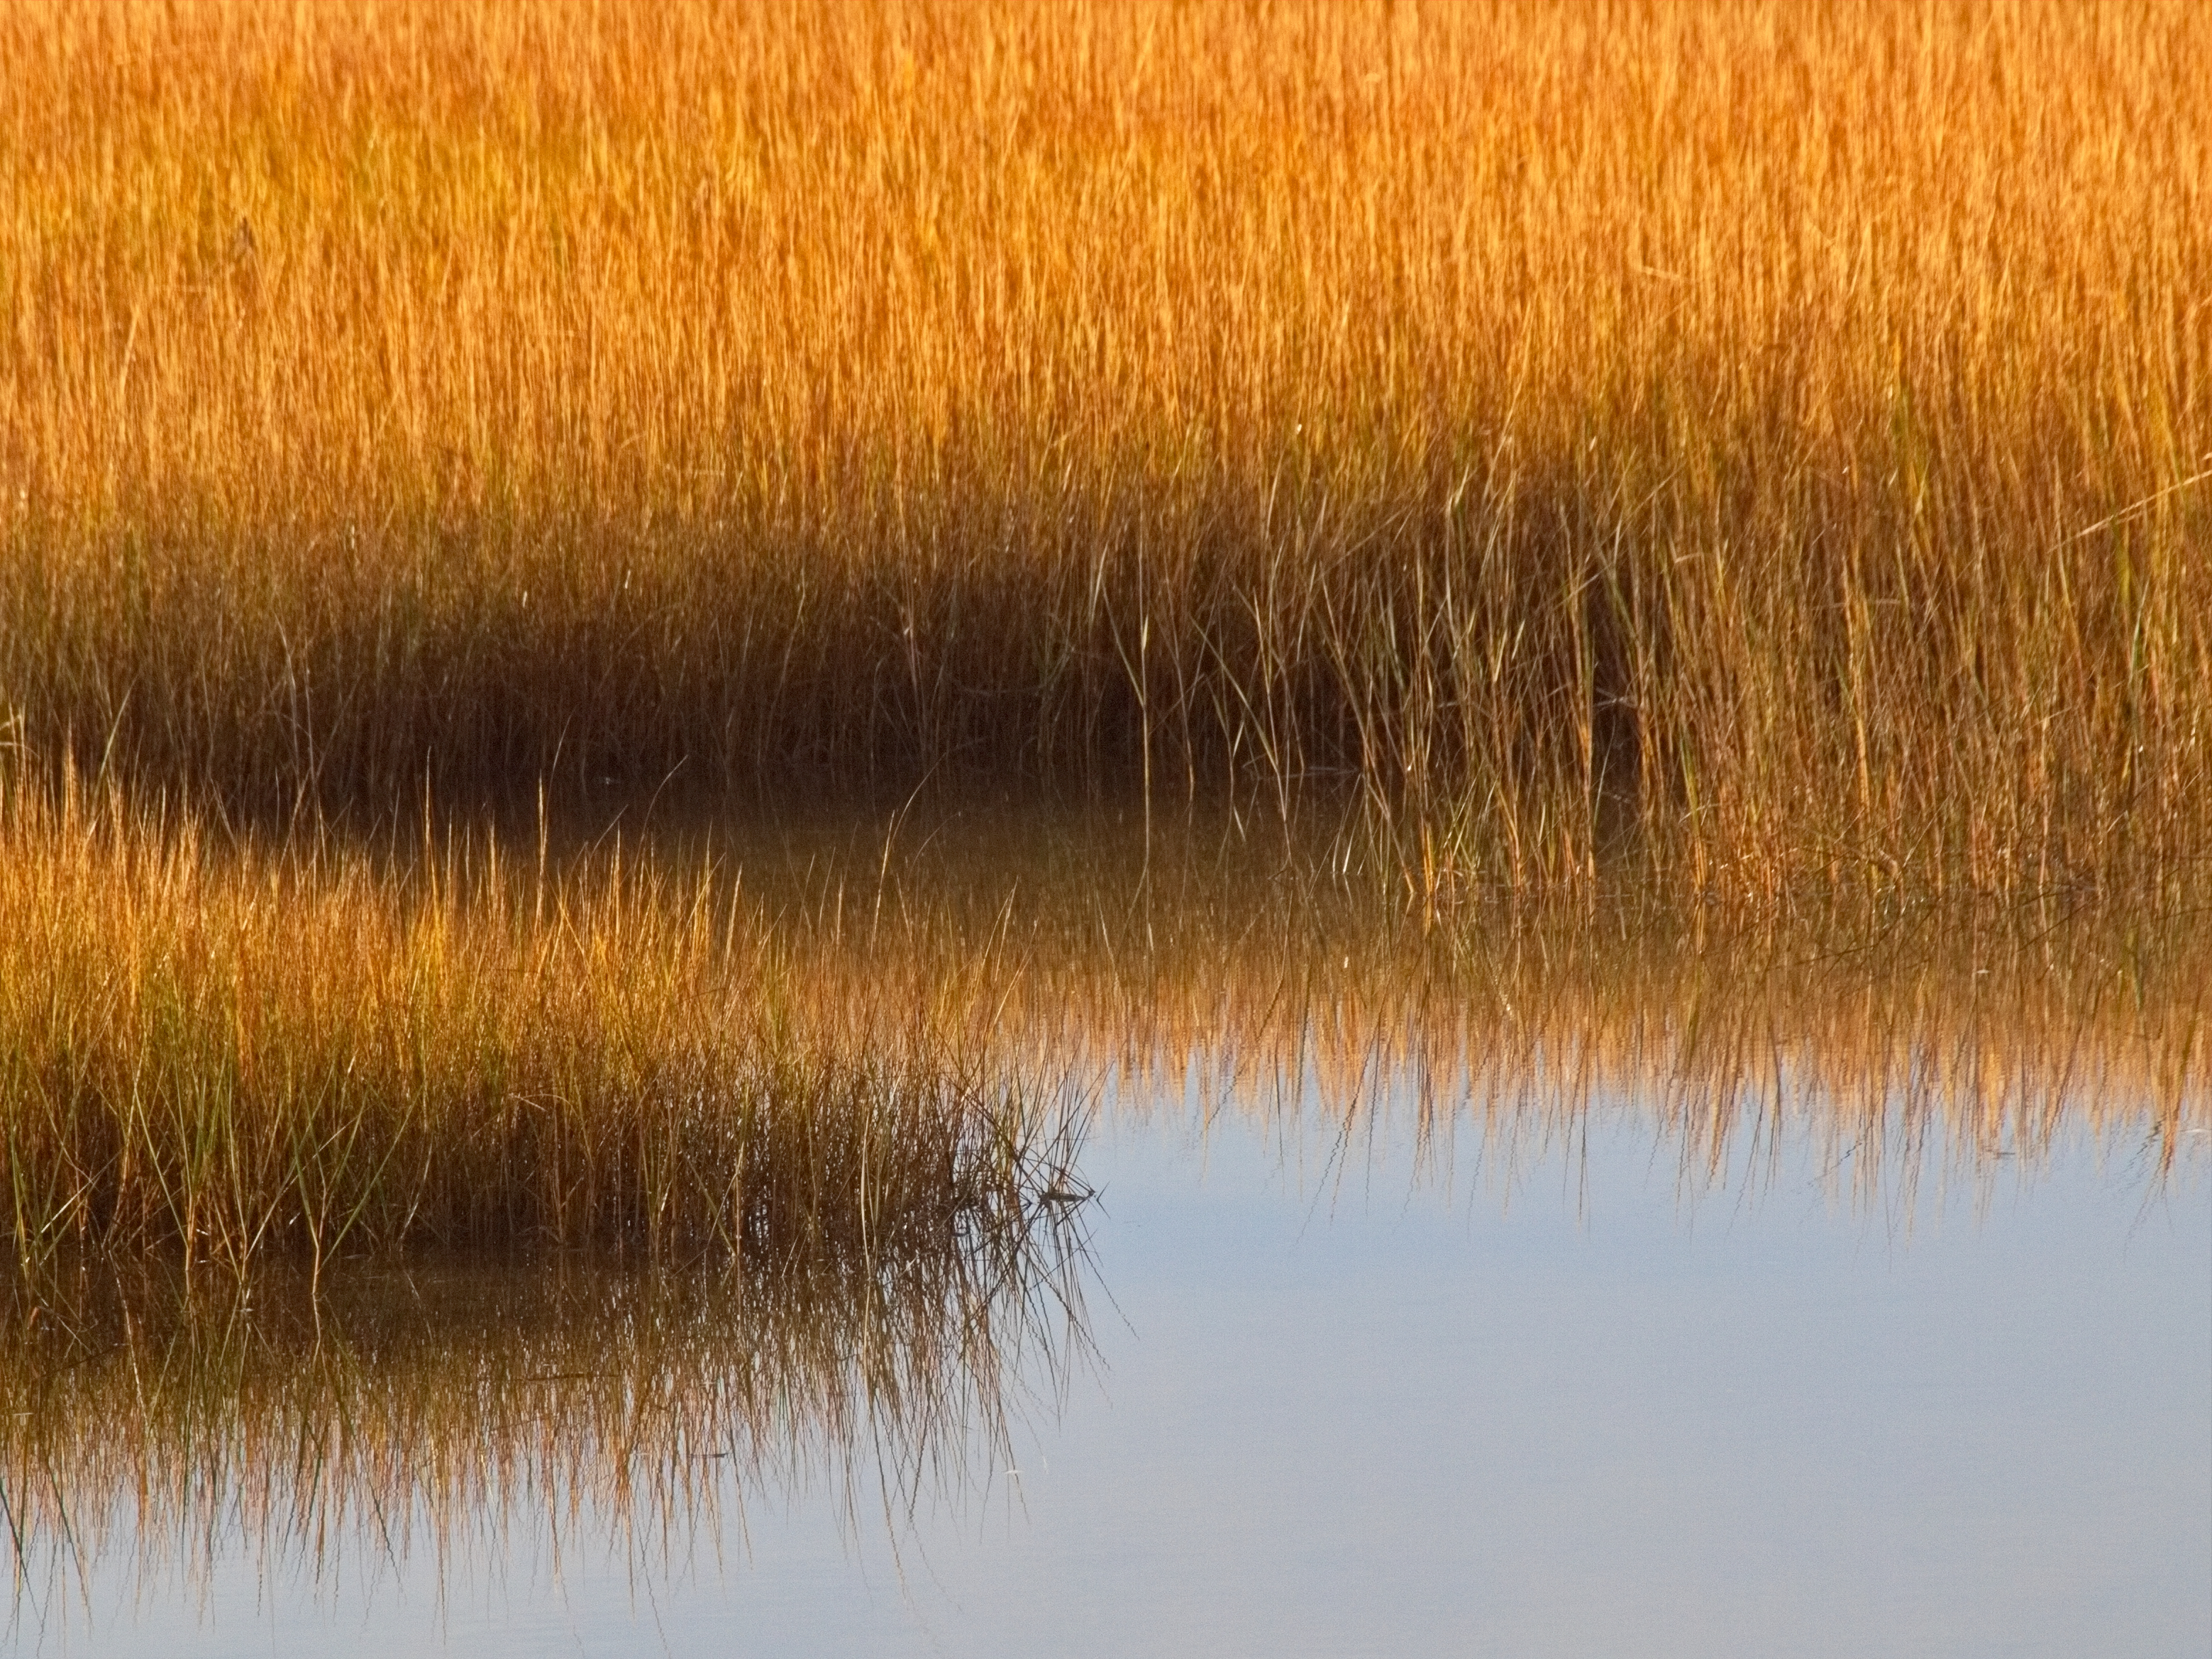
water, water resources, ecoregion, plant, natural landscape, natural environment, lake, vegetation, body of water, watercourse, grass, biome, bank, wood, tree, fluvial landforms of streams, grassland, morning, lacustrine plain, tidal marsh, landscape, horizon, waterway, Freshwater marsh, grass family, wetland, salt marsh, calm, marsh, wildlife, prairie, reflection, fen, nature reserve, pond, reservoir, bog, floodplain, evening, field, water bird, forest, loch, pattern, bayou, phragmites, winter, swamp, riparian forest, symmetry, riparian zone